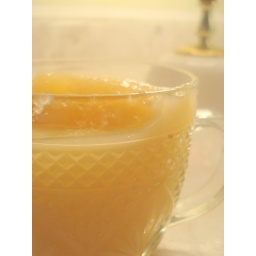
My son loves applesauce, and he has to have it in these lovely cups I found!